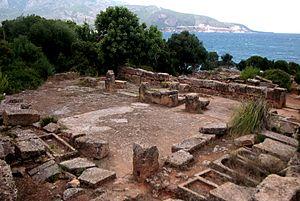
Basilique Sainte Salsa — Chapelle d'Alexandre.
Tipasa de Maurétanie est un site archéologique situé sur le territoire de la commune de Tipaza en Algérie, qui conserve les ruines d'une ville romaine. Le site a été classé patrimoine mondial de l'humanité par l'UNESCO en 2002 en décrivant le site comme " l'un des plus extraordinaires complexes archéologiques du Maghreb " reflétant de manière très significative les contacts entre les berbères et les vagues de colonisation punique et romaine entre le VIᵉ siècle av. J.-C. et le VIᵉ siècle de notre ère.